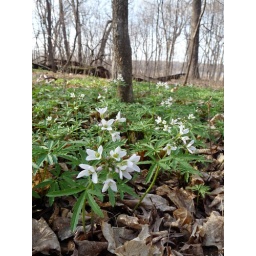
Taken in a maple-basswood forest at Carver Park Reserve. This plant usually forms very large colonies